Agriculture in Israel

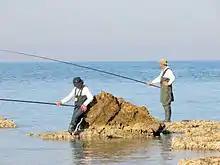
Fishing in Israel

IN 2010, Israeli cows were second only to Saudi Arabia in producing 10,035 kilograms (around 10,000 liters) per cow of milk in 2010 outperforming cows in the US ( per cow), Japan (7,284), Korea (9,816), and Denmark (9,389).